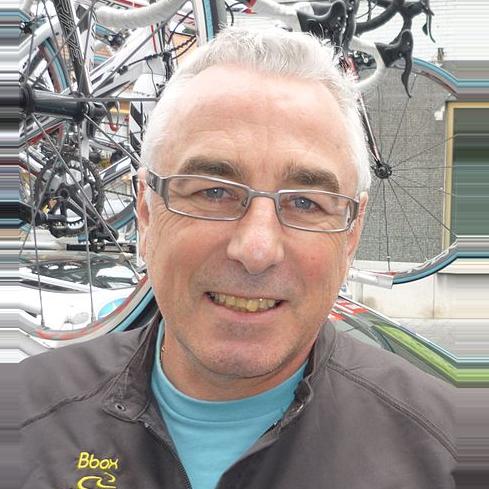
Age: 51